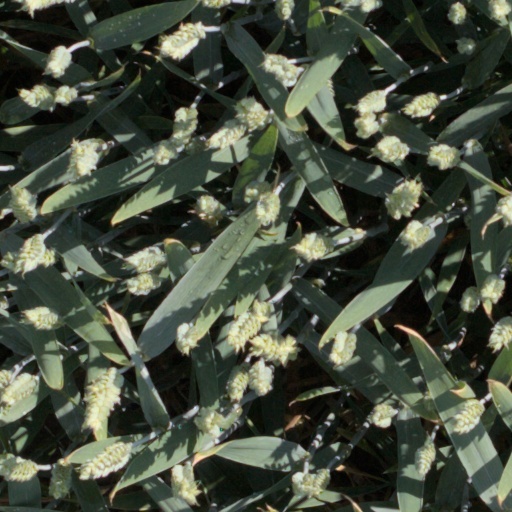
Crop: wheat